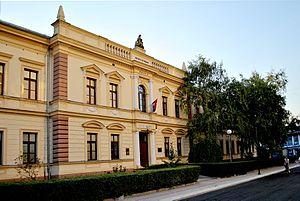
Les monuments culturels protégés constituent une catégorie de monuments de Serbie inscrits sur une liste de monuments bénéficiant de la protection de l'État. Il s'agit d'une troisième catégorie de monuments protégés classés, par leur importance, après les monuments culturels d'importance exceptionnelle et les monuments culturels de grande importance.
Cet article recense les monuments culturels du district de Zaječar en Serbie.